Juan Carlos Onetti

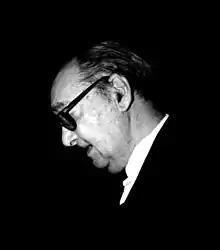
Onetti in 1981

Juan Carlos Onetti Borges (July 1, 1909 – May 30, 1994) was a Uruguayan novelist and author of short stories.